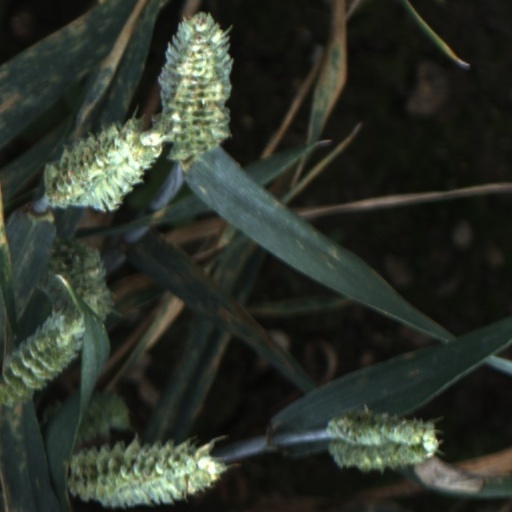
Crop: wheat